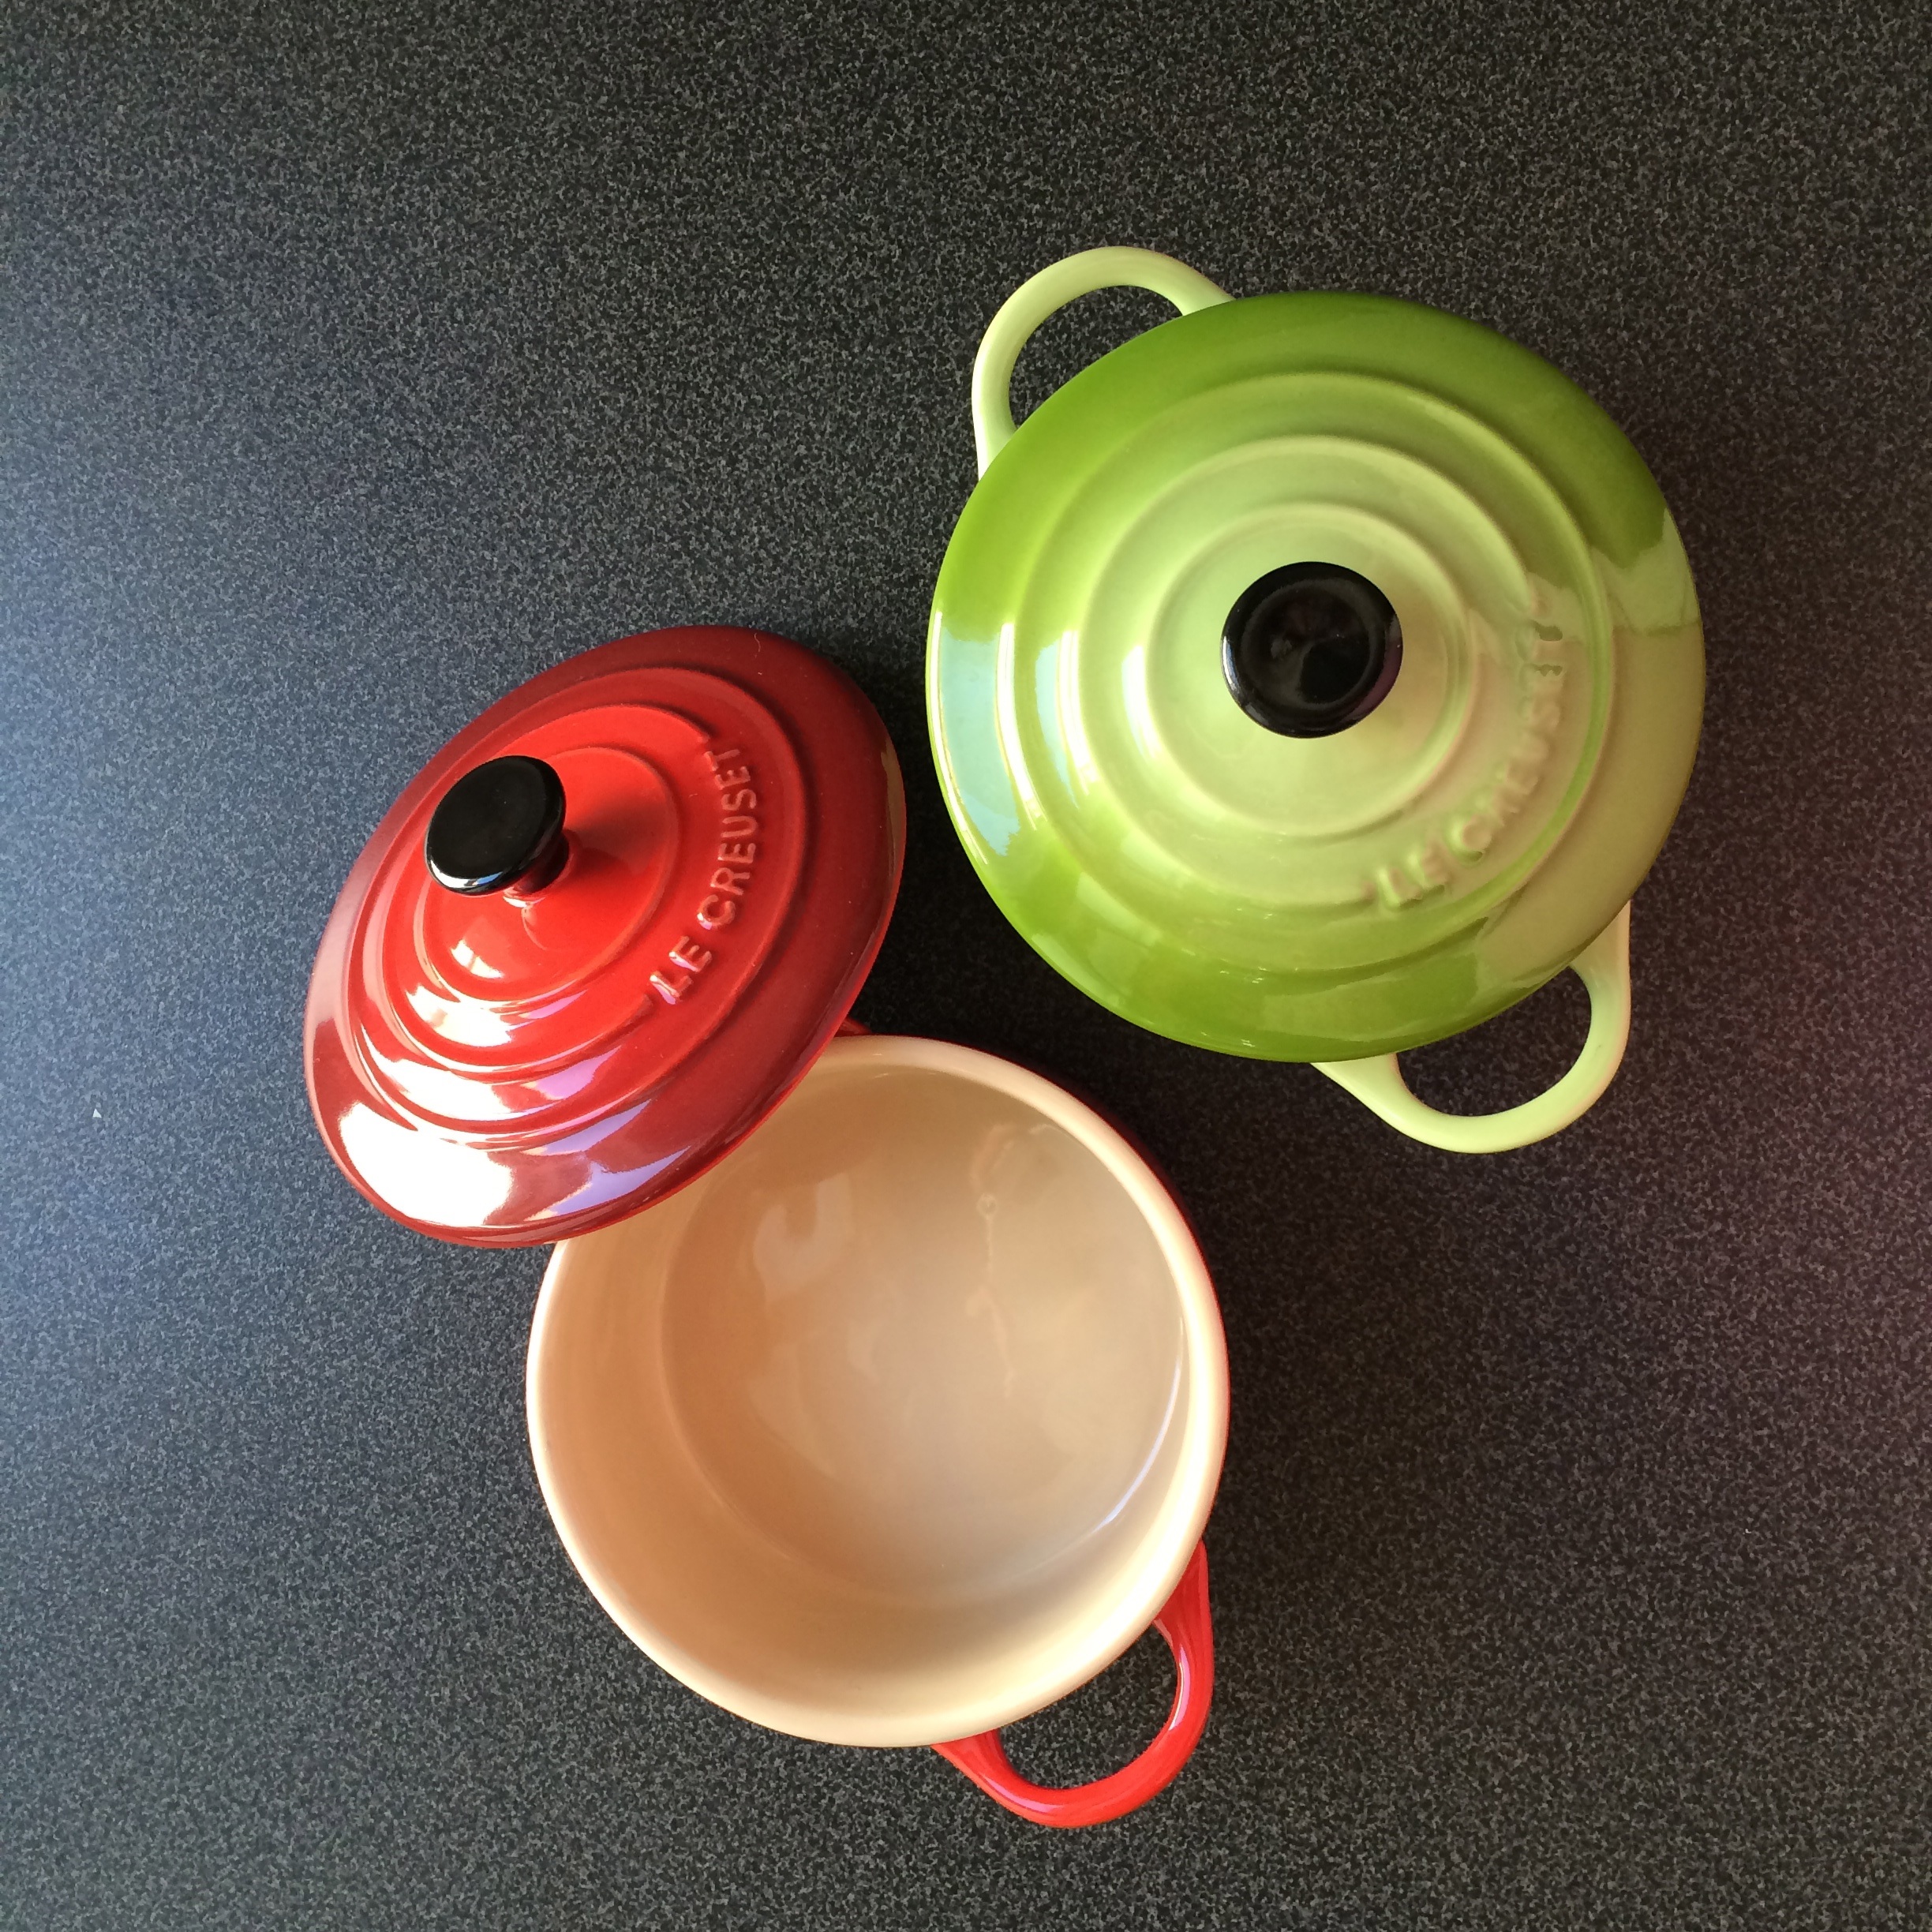
wheel, skateboard, decoration, food, green, red, lighting, eat, circle, cook, product, power, skateboarding equipment and supplies